John Whishaw

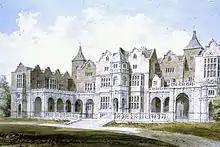
Holland House, 1812, John Buckler

By 1799, shortly after it was founded, Whishaw belonged to the King of Clubs, the Whig social nexus set up by Bobus Smith. He became close to the Fox family of Holland House. Described as "ponderous" and "inscrutable", he was a pundit on behalf of the "Holland House set", even "dictator of Holland House opinions", and so acquired his nickname. Thomas Creevey, who counted Whishaw as a close friend, wrote in 1809 that he practically lived at Holland House. John Sterling called him a "damned old humbug". Around 1830 Anna Letitia Le Breton described the short, stout Whishaw, with cork leg, as "very lame, and with rather a surly manner".